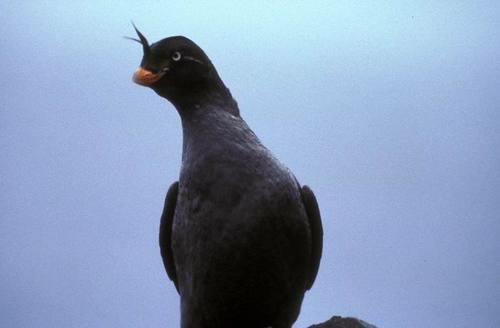
A photo of a crested auklet